History of Poland

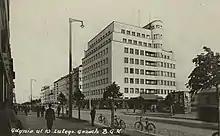
Gdynia was a newly built city in the Polish Corridor and acted as a major seaport project on the Baltic Sea. Its Modernist Center is an important architectural landmark.

After more than a century of foreign rule, Poland regained its independence at the end of World War I as one of the outcomes of the negotiations that took place at the Paris Peace Conference of 1919. The Treaty of Versailles that emerged from the conference set up an independent Polish nation with an outlet to the sea, but left some of its boundaries to be decided by plebiscites. The largely German-inhabited Free City of Danzig was granted a separate status that guaranteed its use as a port by Poland. In the end, the settlement of the German-Polish border turned out to be a prolonged and convoluted process. The dispute helped engender the Greater Poland Uprising of 1918–1919, the three Silesian uprisings of 1919–1921, the East Prussian plebiscite of 1920, the Upper Silesia plebiscite of 1921 and the 1922 Silesian Convention in Geneva.